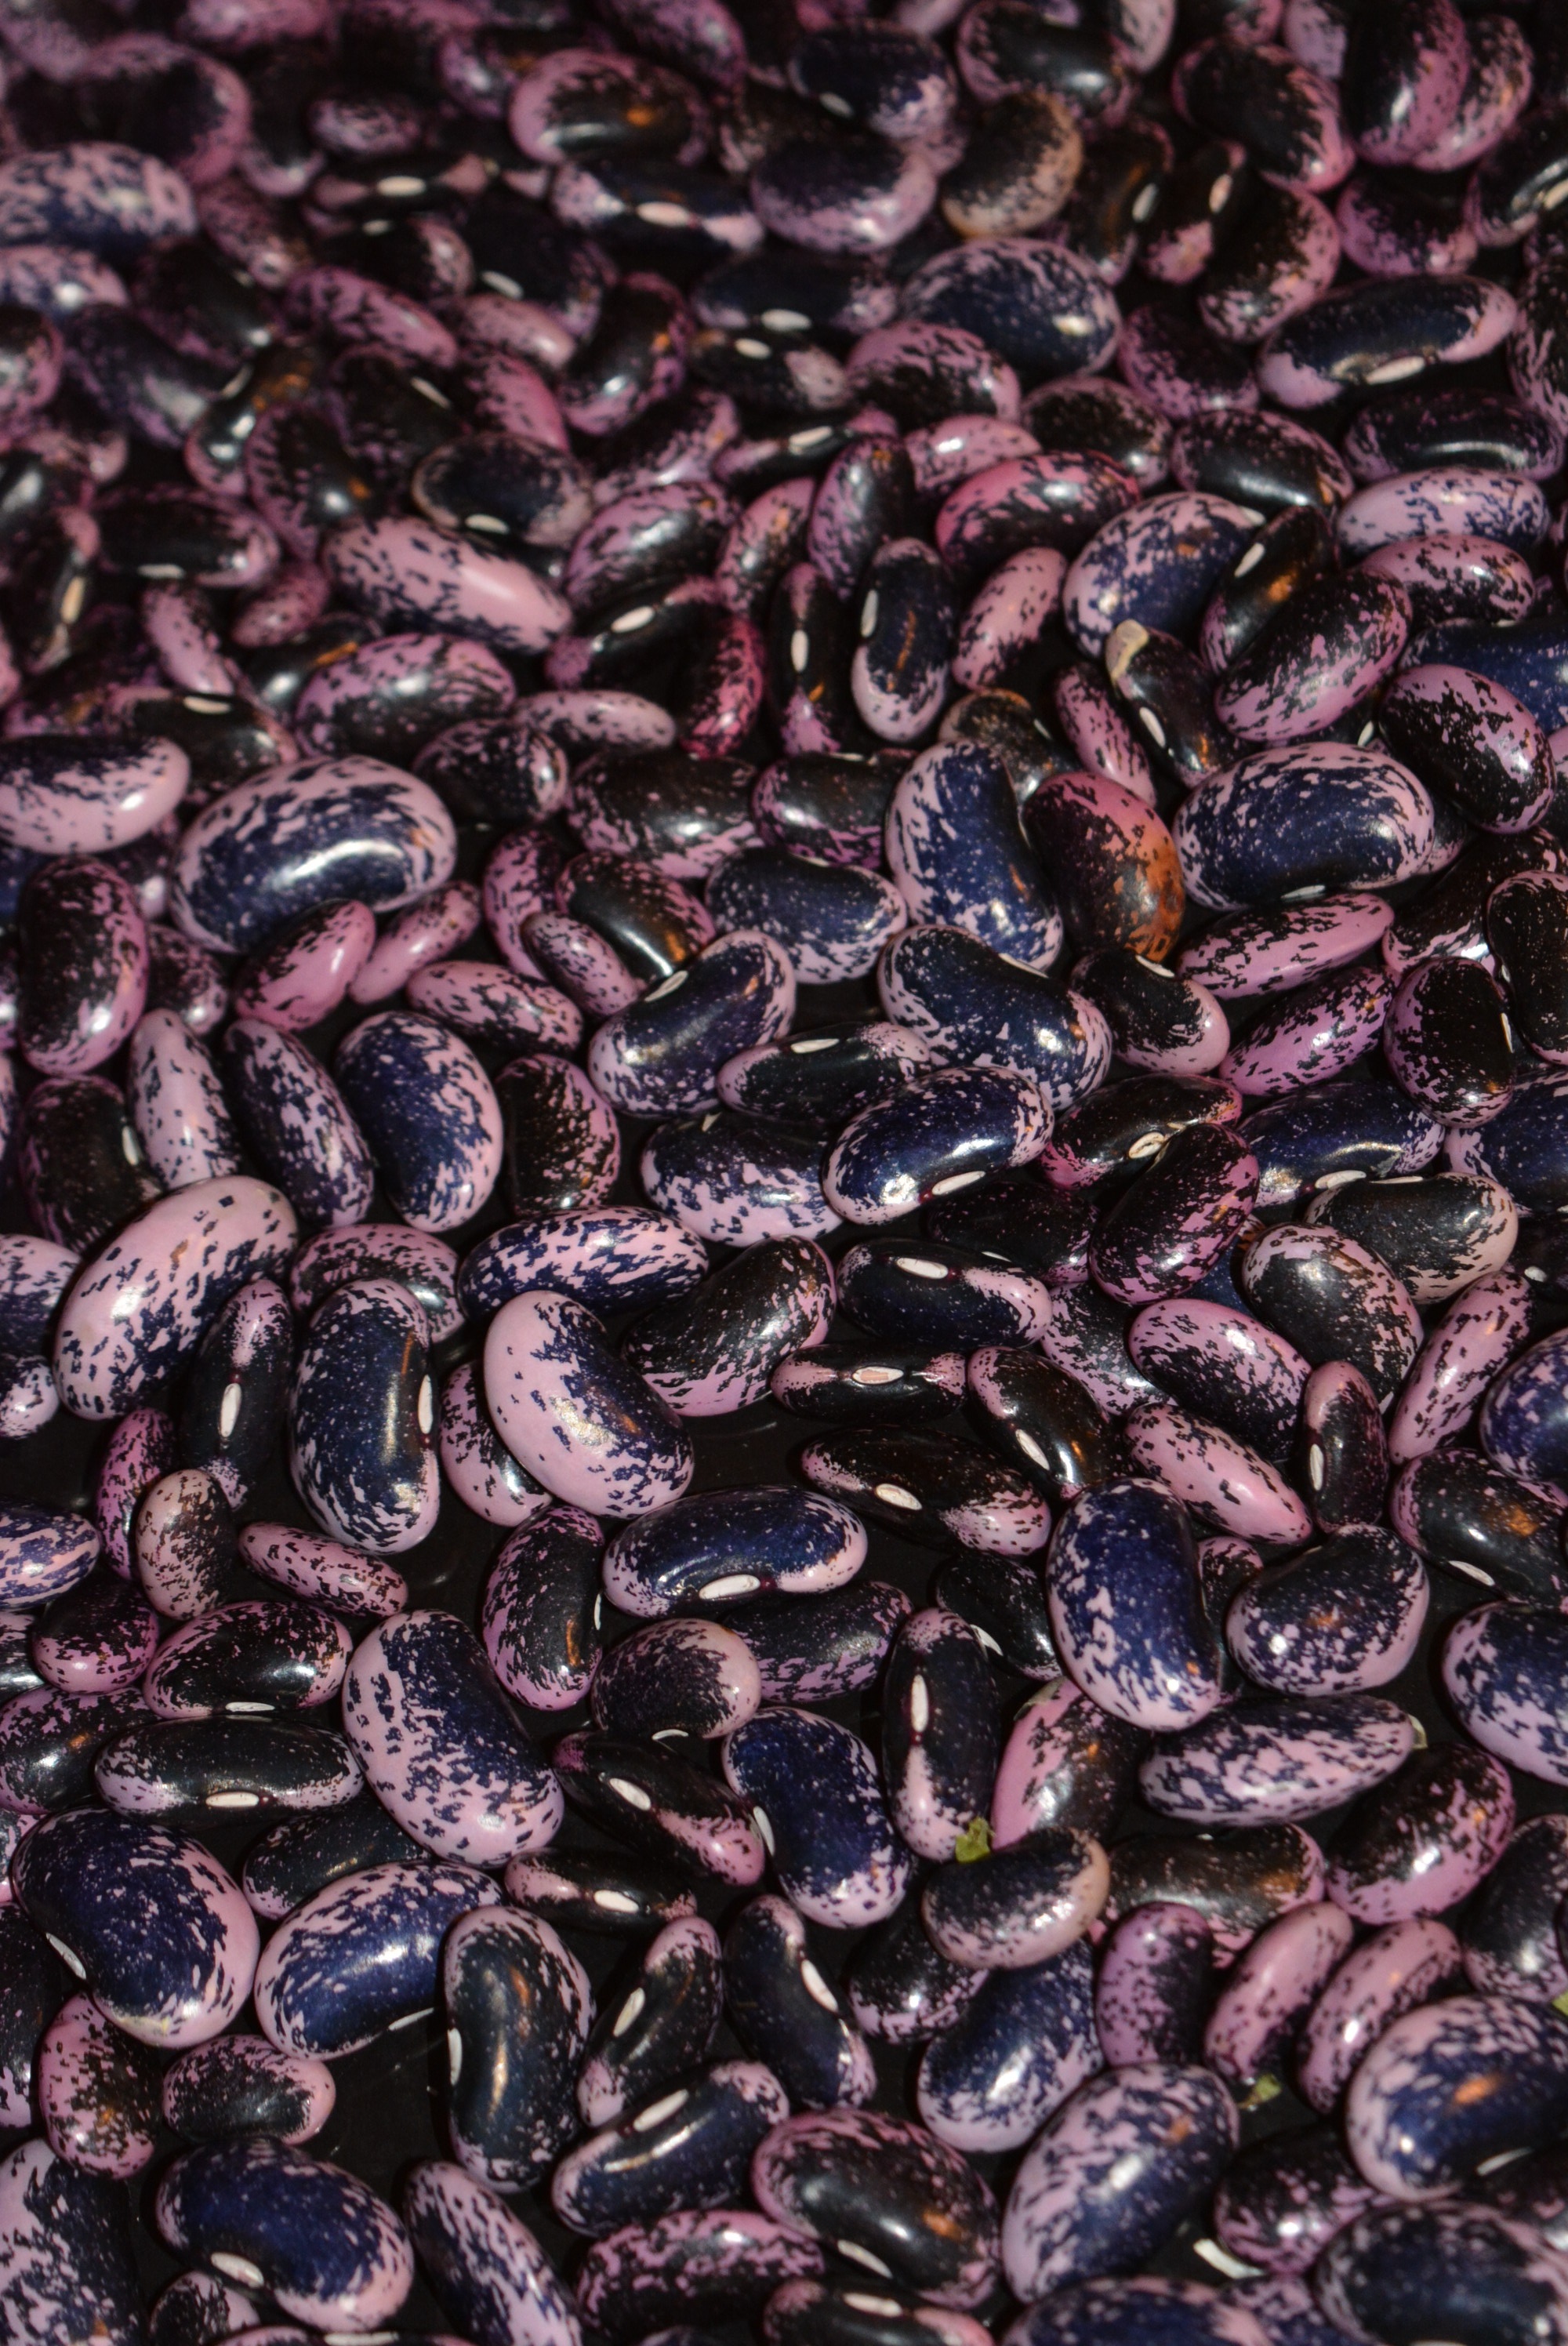
plant, fruit, flower, food, produce, soil, vegetables, beans, flowering plant, legumes, land plant